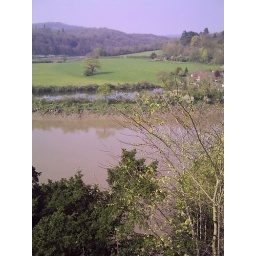
a lovely view over the river to england from chepstow castle